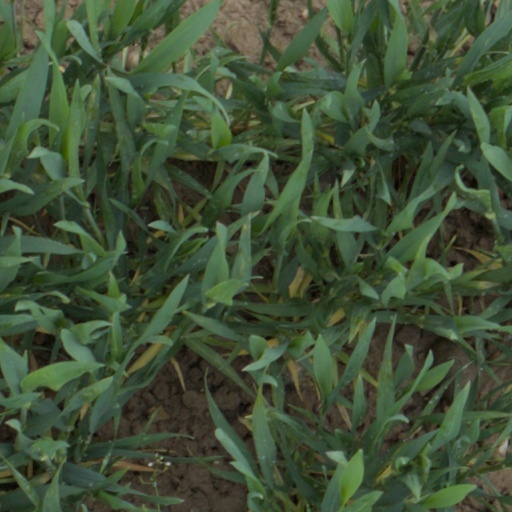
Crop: wheat